Hurricane Sally

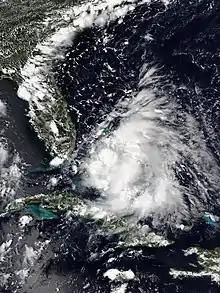
Tropical Depression Nineteen shortly after formation on September 11

As Sally emerged over the eastern Gulf of Mexico later on September 12, banding features became increasingly defined over the southern portion of its circulation. One of these bands became somewhat stationary, pivoting over the Florida Keys and Florida Bay while producing heavy rainfall in the region. As Sally rounded the southern edge of the ridge and turned west-northwest, modest wind shear inhibited significant intensification over the next day. A prominent central dense overcast, displaced about 50–60 mi (85–95 km) from the circulation center, blossomed early on September 13. A convergence zone along the backside of the storm became established over the Florida Peninsula within an environment highly favoring extreme rainfall rates. A temporary reprieve in wind shear enabled Sally's core to become more vertically aligned and convective bursts occurred throughout the day into September 14. Following a burst of deep convection with tops colder than , Sally underwent a brief period of rapid intensification. Its winds increased to 85 mph (140 km/h) by 18:00 UTC at the end of this phase, constituting its initial peak intensity. Nearby land-based Doppler weather radar depicted a developing mid- to upper-level eye within the hurricane's core at this time. The northern outer bands of the hurricane began impacting the Florida Panhandle early on September 14, primarily along the coast of Apalachee Bay. Rainfall continued to spread west into Alabama and slightly inland and its persistence led to soil saturation of 85 percent well-before the storm's core arrived. Operationally, the NHC upgraded the storm to low-end Category 2 status at 21:00 UTC, but this was determined to be due to transient eyewall features and not a true estimate of the storm's intensity.